Uusinta Ensemble

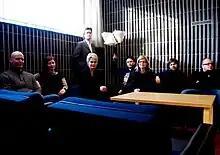
Uusinta Chamber Ensemble in 2009

Uusinta Ensemble is a Grammy-winning Finnish chamber ensemble, focusing on contemporary music. Until 2013, the ensemble was known as "Uusinta Chamber Ensemble", or "Uusinta-kamariyhtye" in Finnish.